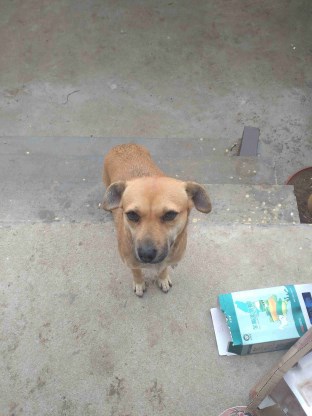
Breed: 3336-n000121-chinese_rural_dog